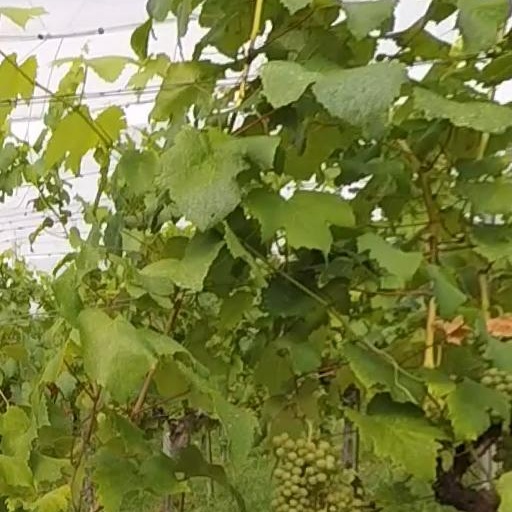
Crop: grape